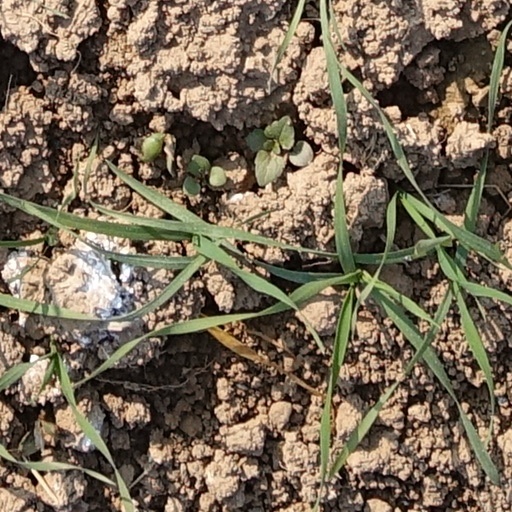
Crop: wheat